La cuisine en dix minutes

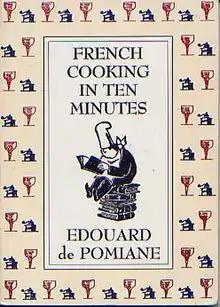
Cover of 1994 US English edition

La cuisine en dix minutes, ou l'Adaptation au rhythme moderne (English title: "French Cooking in Ten Minutes, or, Adapting to the Rhythm of Modern Life", also "Cooking in Ten Minutes, or, Adapting to the Rhythm of Modern Life") by Édouard de Pomiane, published in 1930, was an early and influential title on the subject of convenience cooking. It attempted to render many of the basic techniques of classic French cooking into a quick form for people who did not have time to cook.